Sofoklis Dousmanis

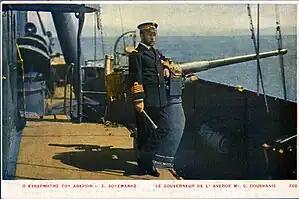
Sofoklis Dousmanis c. 1915

On 2 June 1913, he was promoted to Captain, and to Rear Admiral on 15 April 1914. After briefly assuming command of the Battleship Squadron, he was appointed Chief of the Navy General Staff in June 1914, serving until the resignation of King Constantine I and the assumption of government by Eleftherios Venizelos in June 1917. The new government placed him on suspended service and retired him on 20 October 1917, followed by internal exile in 1918–20. After the Venizelist electoral defeat in November 1920 and the return of King Constantine, he was recalled to active service (6 November 1920) and served as Chief of the Aegean Fleet (January–April 1921), which he led in the attempts to stop the seaborne resupply of Mustafa Kemal's Turkish National Movement, and again Chief of the Navy General Staff (December 1921-October 1922). After the Greek defeat in the Asia Minor Campaign and the 11 September 1922 Revolution, he was again placed into suspended service and retired on 19 January 1923 as Vice Admiral.